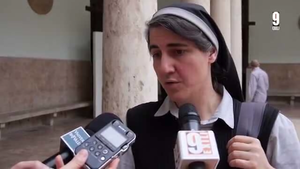
Teresa Forcades i Villa, née à Barcelone en 1966, est une religieuse, théologienne bénédictine, médecin, militante pro-indépendaniste et féministe catalane. Co-fondatrice en 2013 du parti indépendantiste catalan Procés constituent, elle s'est également distinguée par ses prises de position sur la théologie féministe et contre l'industrie pharmaceutique.